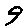
Label: 9